Moss Hill Church

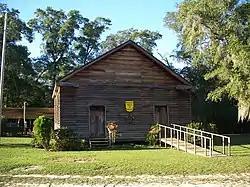

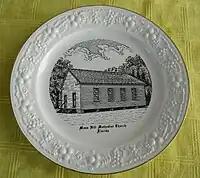
Exterior of Moss Hill Church

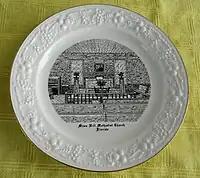
Interior of Moss Hill Church

The Moss Hill Church, also known as the Moss Hill Methodist Church and now the Moss Hill United Methodist Church, is located near Vernon in Washington County, Florida, in the United States. The Holmes Valley Methodist Mission was established in 1821–1825. The church was built in 1857.